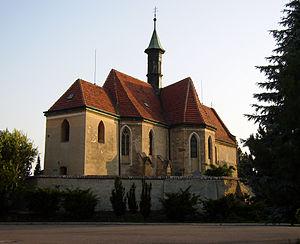
Bříství est une commune du district de Nymburk, dans la région de Bohême-Centrale, en République tchèque. Sa population s'élevait à 388 habitants en 2020.